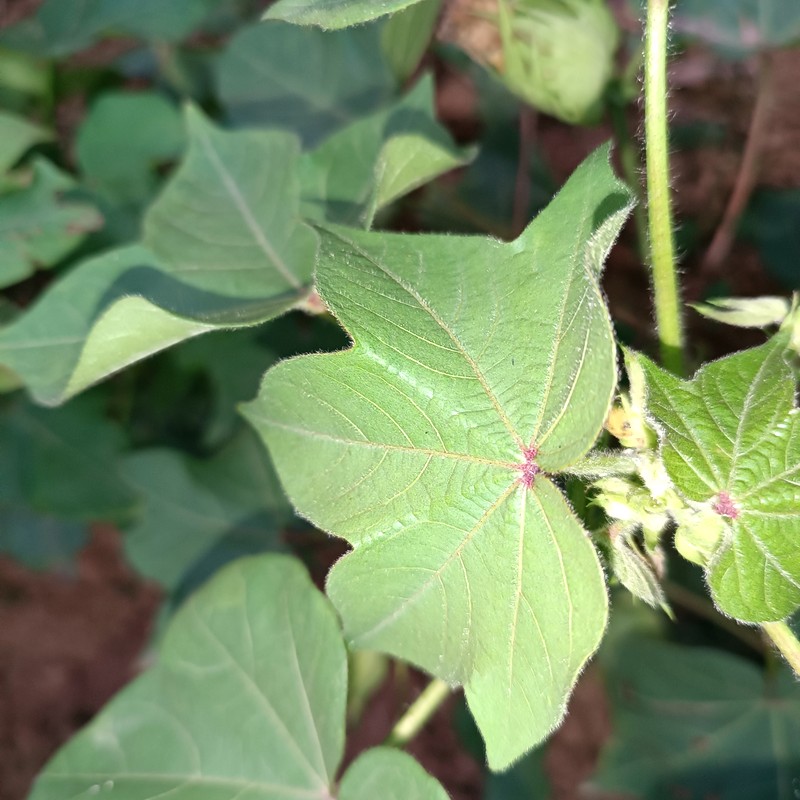
Label: Healthy Leaf